V-2 rocket

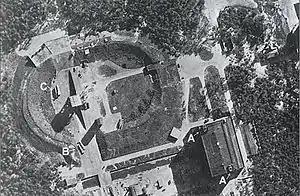
23 June 1943 RAF reconnaissance photo of V-2s at Test Stand VII in Peenemünde

The original German designation of the rocket was "V2", unhyphenated – exactly as used for any Third Reich-era "second prototype" example of an RLM-registered German aircraft design – but U.S. publications such as "Life" magazine were using the hyphenated form "V-2" as early as December 1944.